Natural Selection (2016 film)

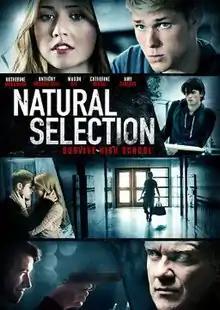

Natural Selection is a 2016 American drama film written and directed by Chad Scheifele, and starring Mason Dye, Ryan Munzert, Anthony Michael Hall, Katherine McNamara and Amy Carlson. It is based on Scheifele's 2009 short film of the same name.